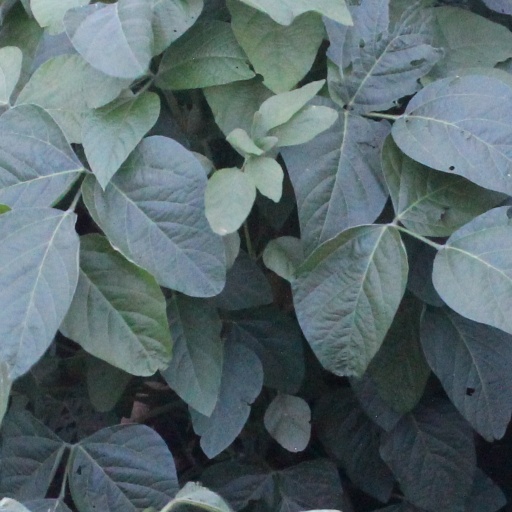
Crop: soybean